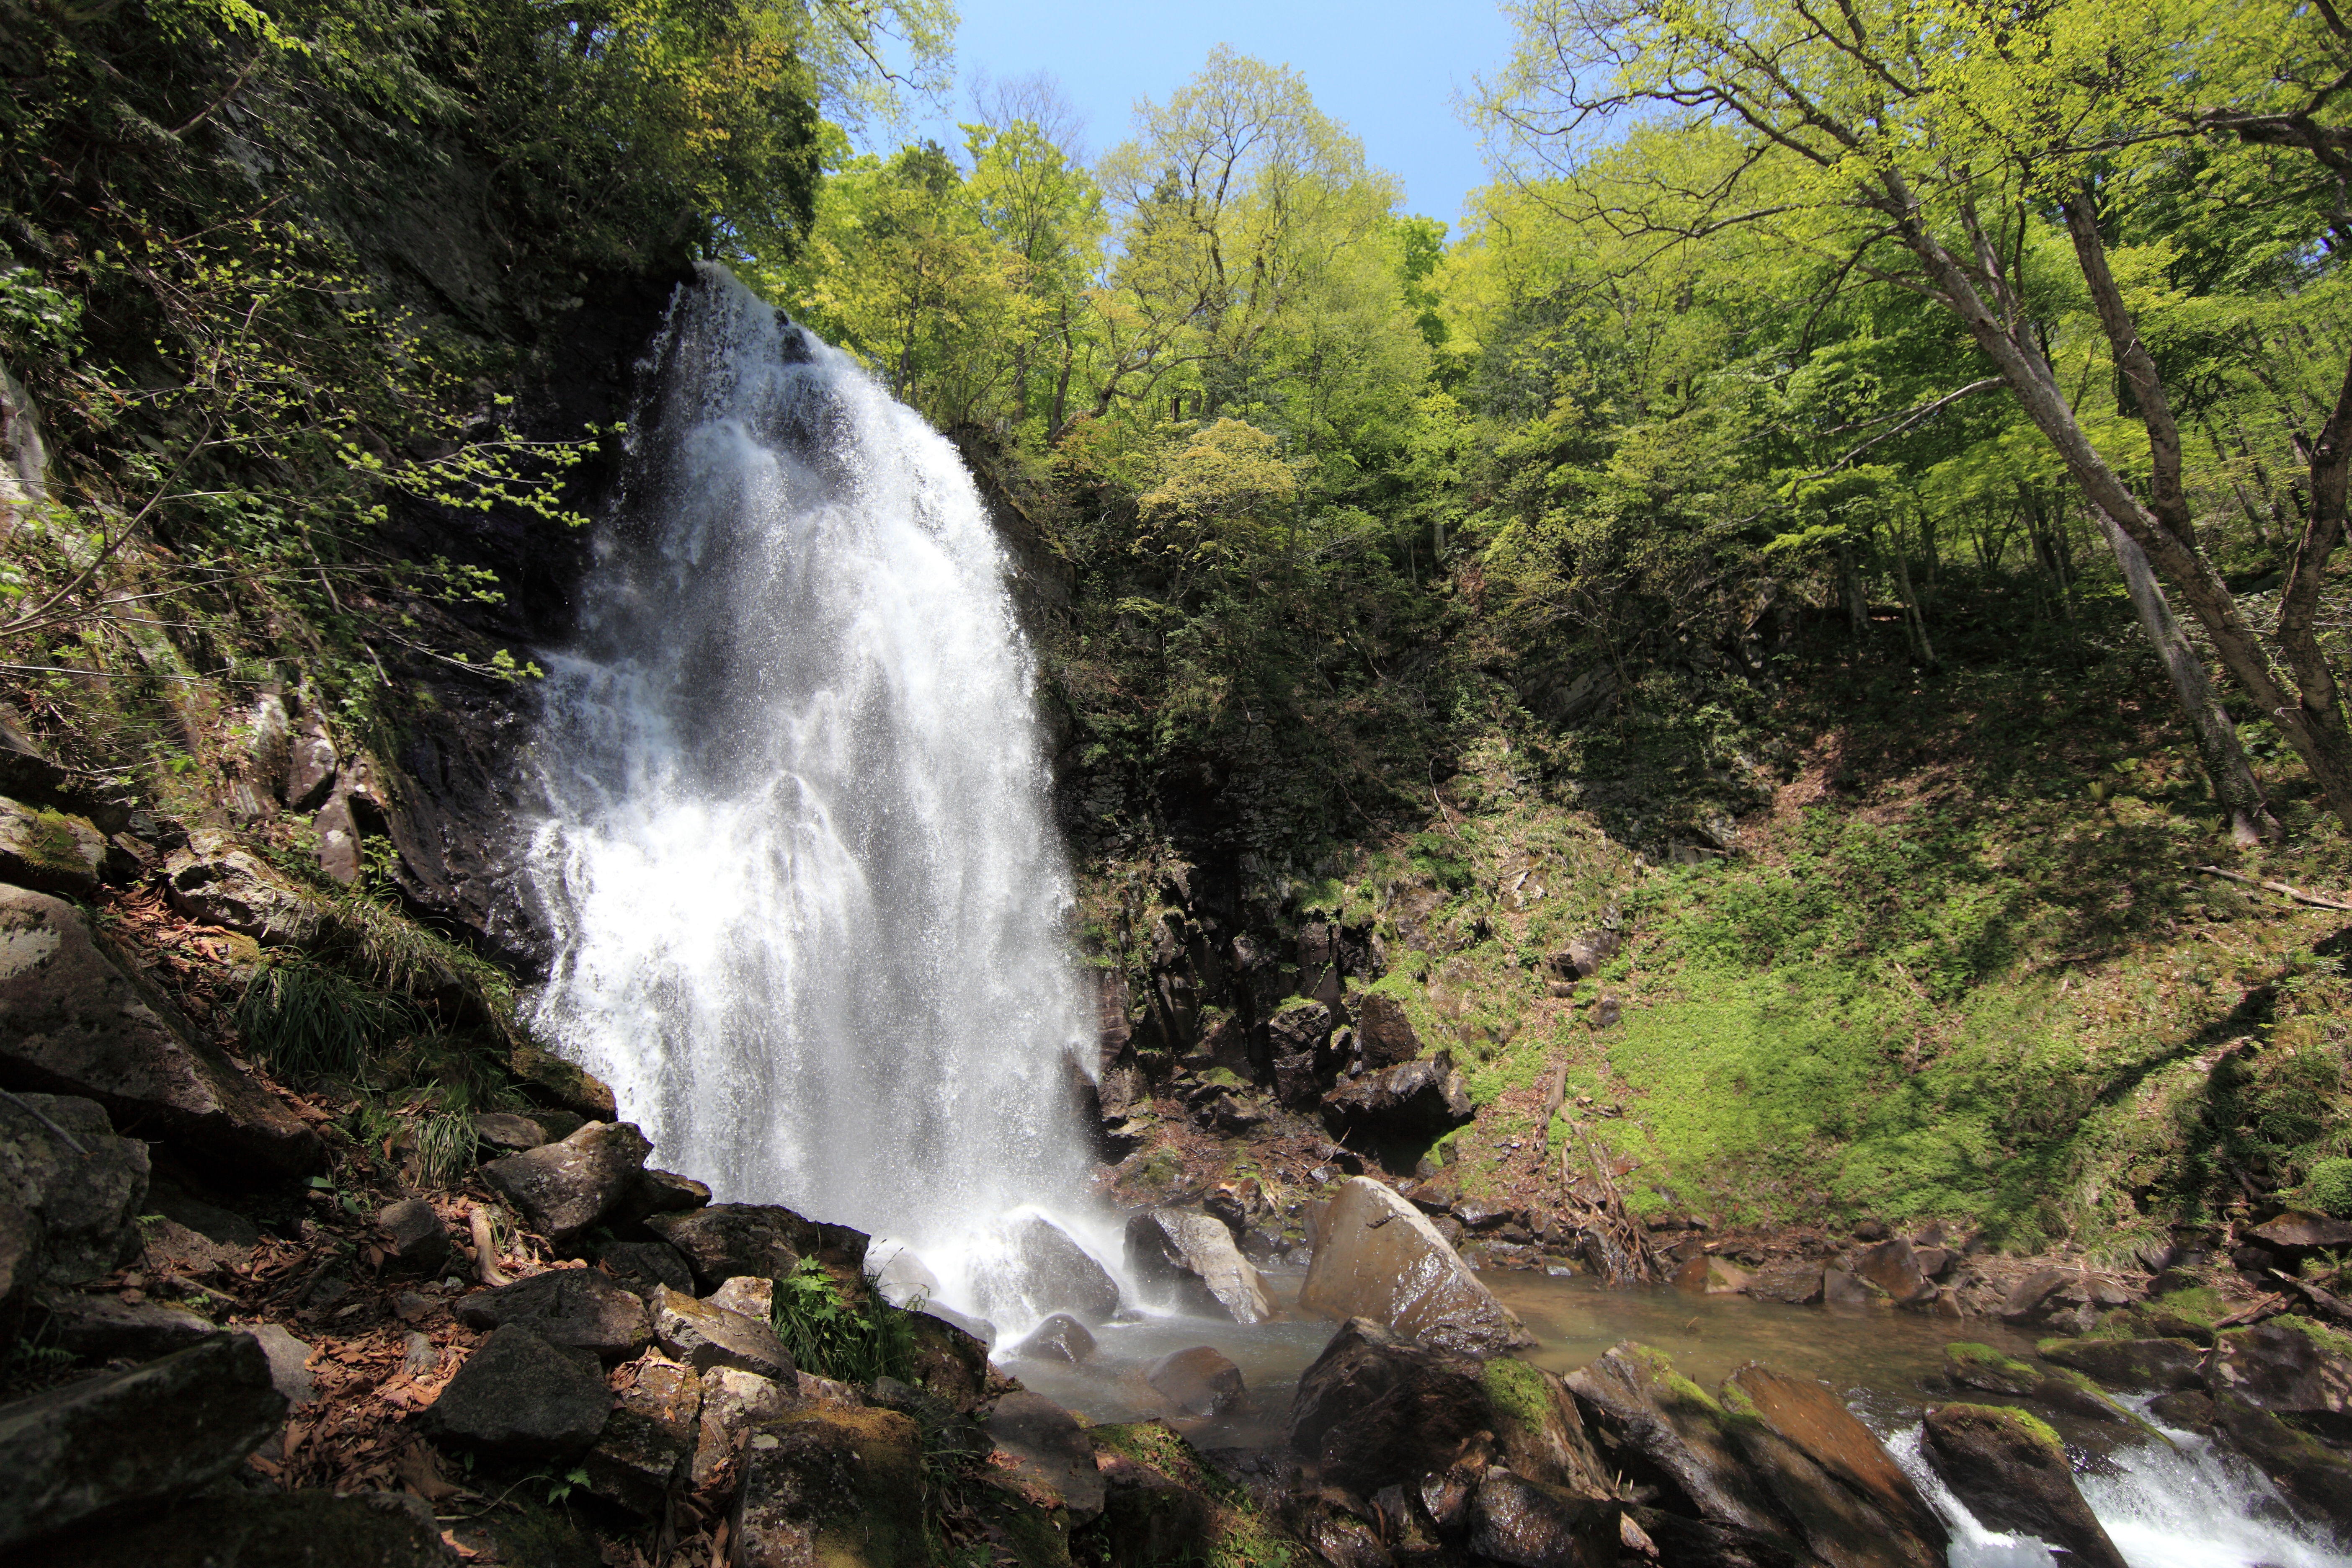
water, forest, waterfall, wilderness, river, stream, high, jungle, autumn, body of water, cool image, rainforest, ravine, 5d, wasserfall, hires, i, markii, water feature, watercourse, hi, res, resolution, fukushima, yamagun, onogawafudohtaki